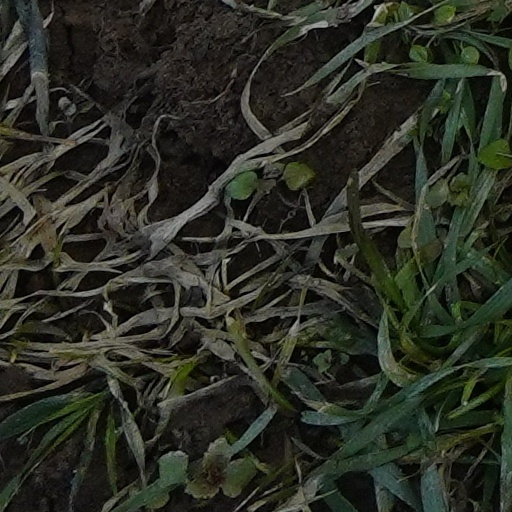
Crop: wheat